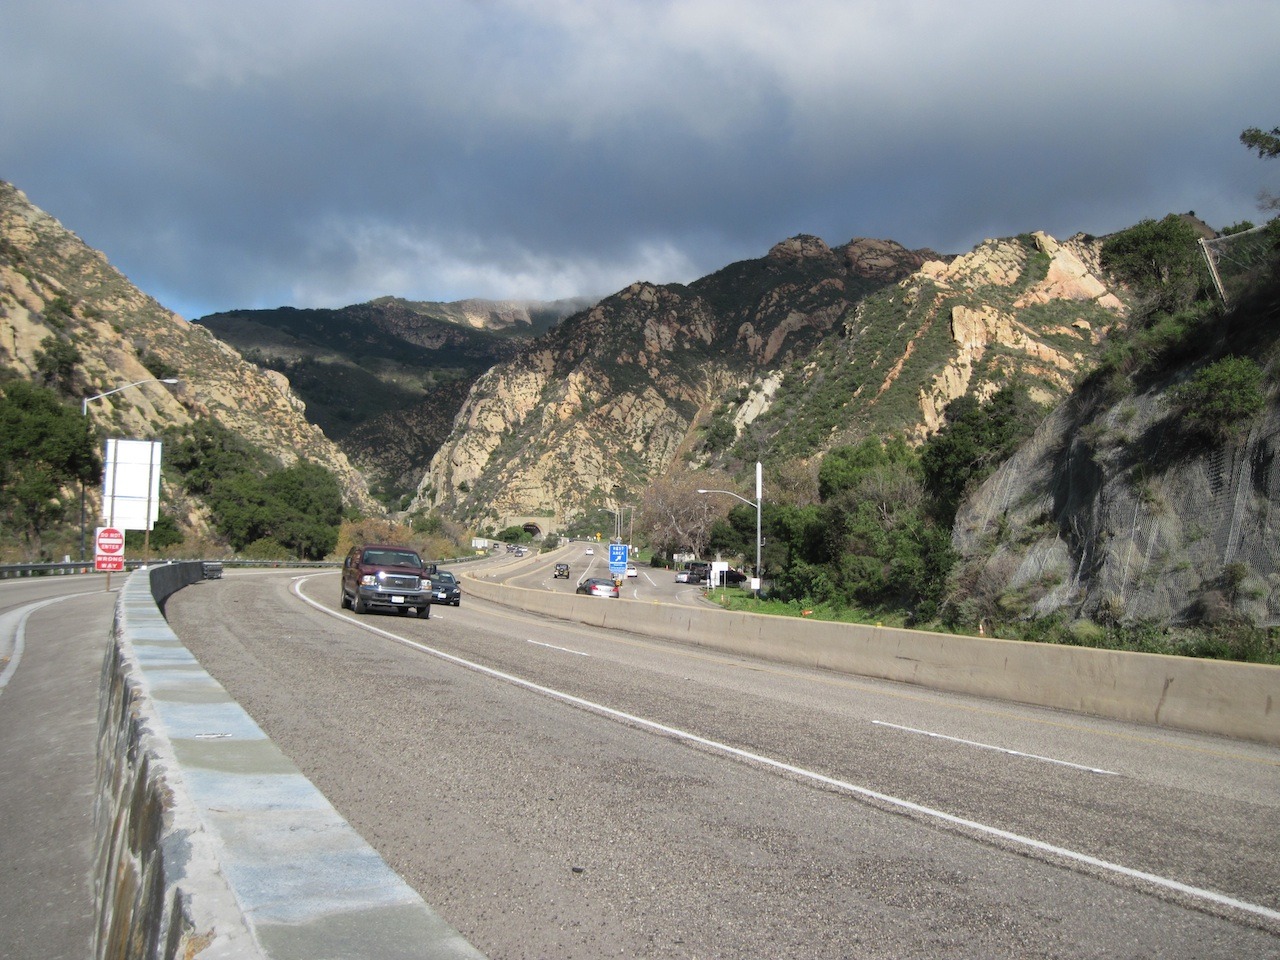
landscape, tree, nature, mountain, sky, road, car, highway, mountain range, tunnel, travel, freeway, sign, gray, rest, lane, california, road trip, clouds, mountains, alps, infrastructure, cars, area, mountain pass, gray clouds, rest stop, mountainous landforms, controlled access highway, gaviota pass